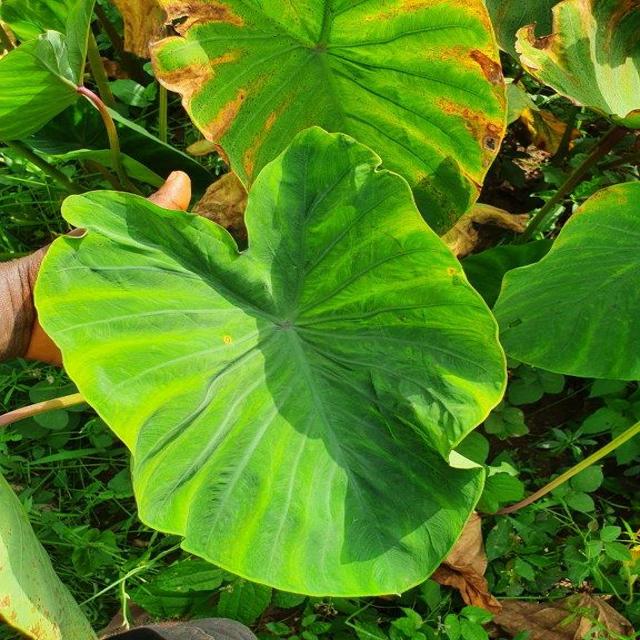
Label: Early_Blight